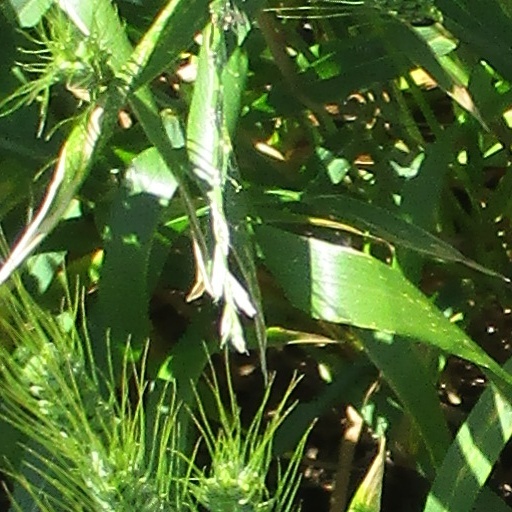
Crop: wheat